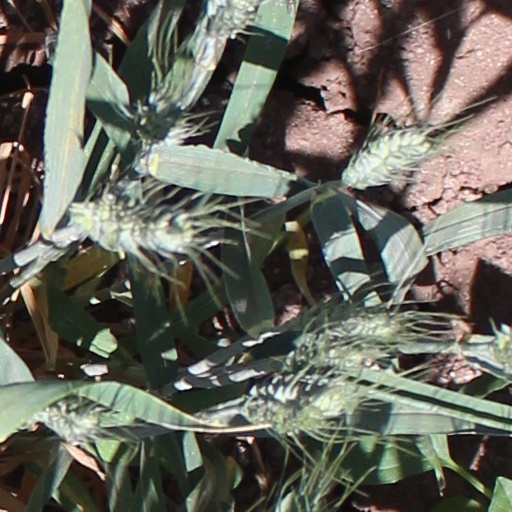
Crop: wheat